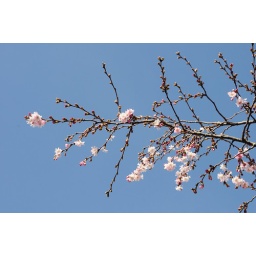
Japanese cherry, grows near my office. First tree to flower, sports a riot of pink flowers for quite a while.